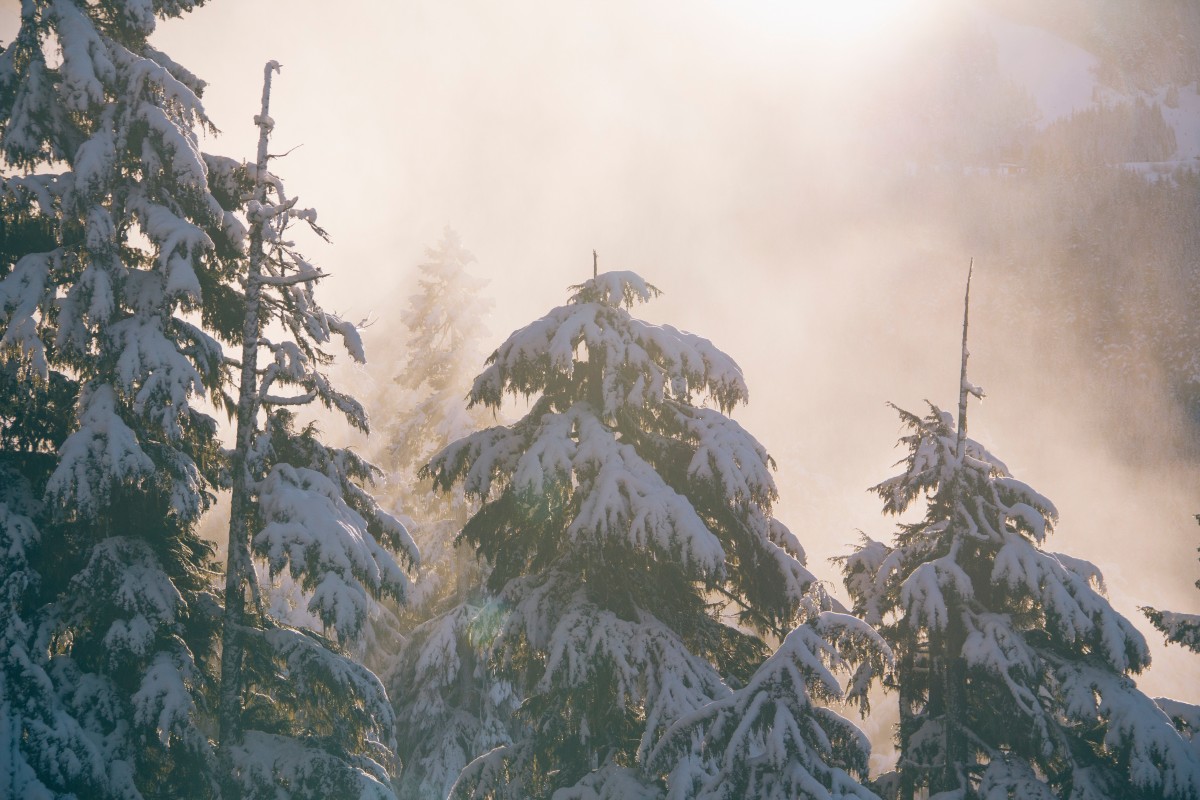
Tags: forest, wilderness, snow, cold, winter, mountain range, pine, weather, fir, season, ridge, summit, spruce, atmospheric phenomenon